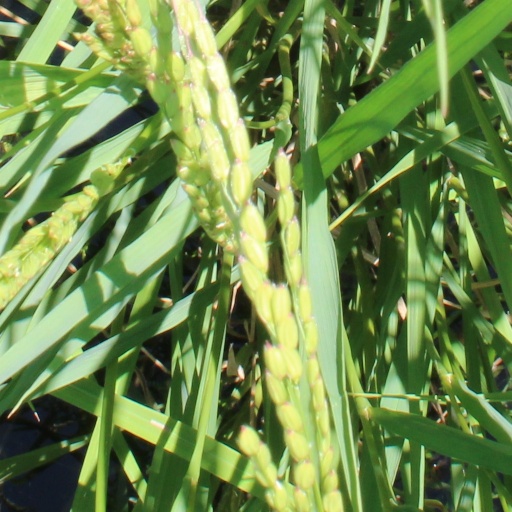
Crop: rice